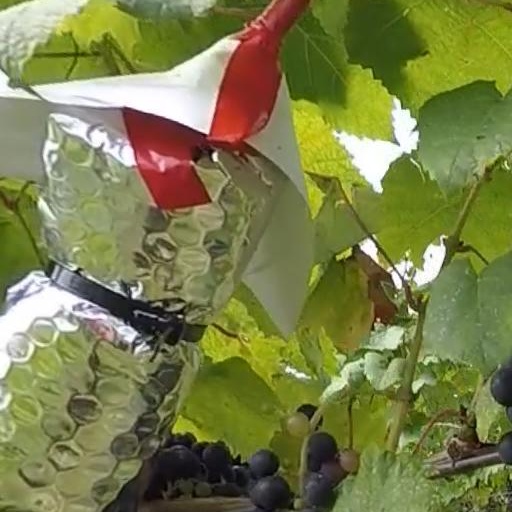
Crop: grape